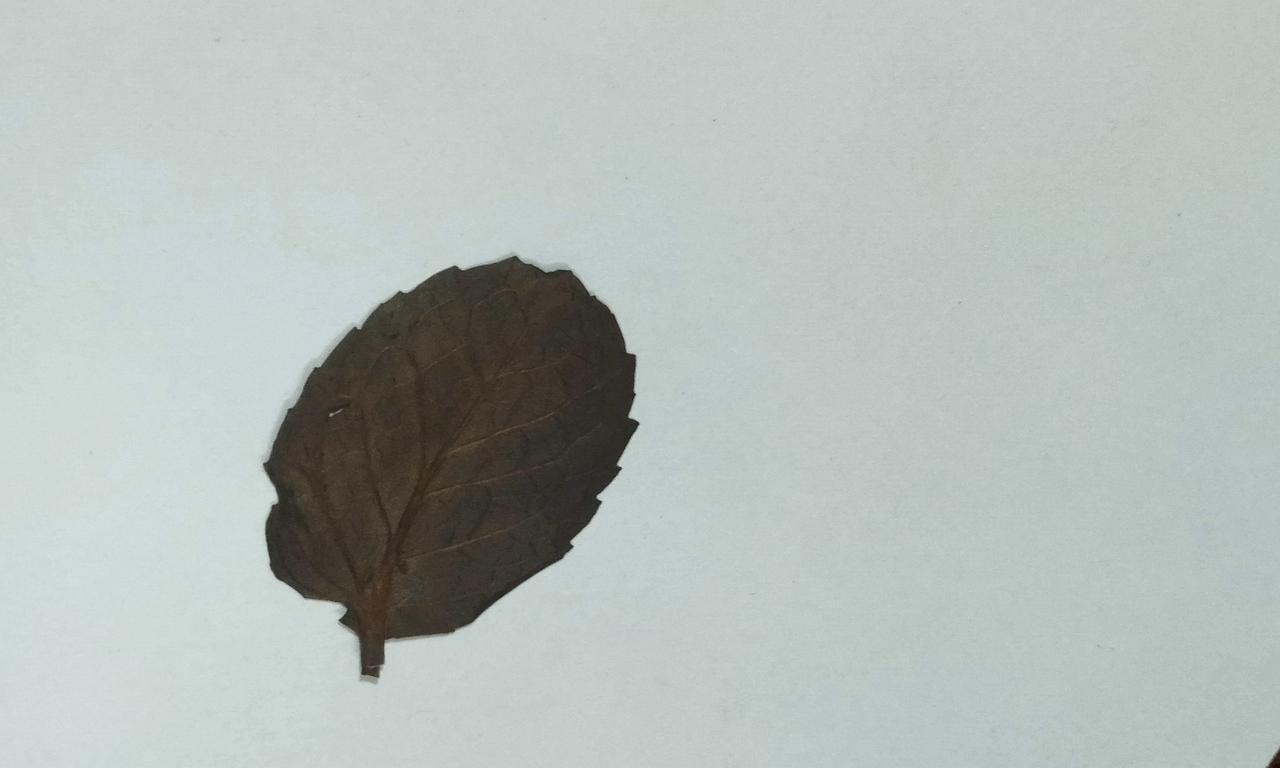
Label: Dried